Le Chiffre

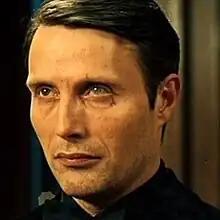
Mads Mikkelsen as Le Chiffre in the 2006 film "Casino Royale"

Le Chiffre ('The Cypher' or 'The Digit') is a fictional character and the main antagonist of Ian Fleming's 1953 James Bond novel, "Casino Royale". On screen Le Chiffre has been portrayed by Peter Lorre in the 1954 television adaptation of the novel for CBS's "Climax!" anthology television series, by Orson Welles in the 1967 spoof of the novel and "Bond" film series, and by Mads Mikkelsen in the 2006 film version of Fleming's novel where he is one of two main antagonists, the other being Mr. White (Jesper Christensen).